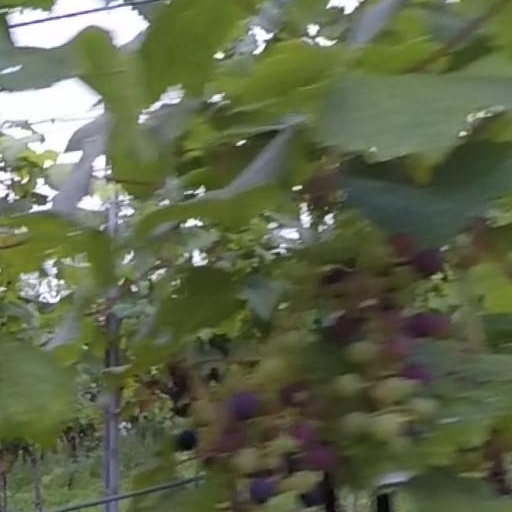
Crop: grape